Fort Lauderdale–Hollywood International Airport

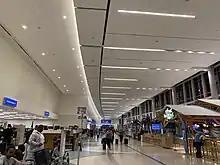
Terminal 1 hallway, just past the security checkpoint

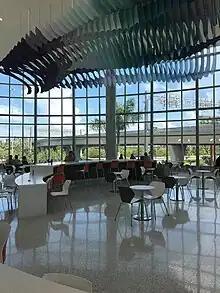
A waiting area in Terminal 1, Concourse A; Terminal Drive is visible in the background

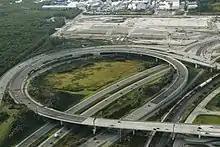
A view of the Terminal Drive loop leading into the airport

Fort Lauderdale–Hollywood International Airport, located in an unincorporated area, covers and has two runways: